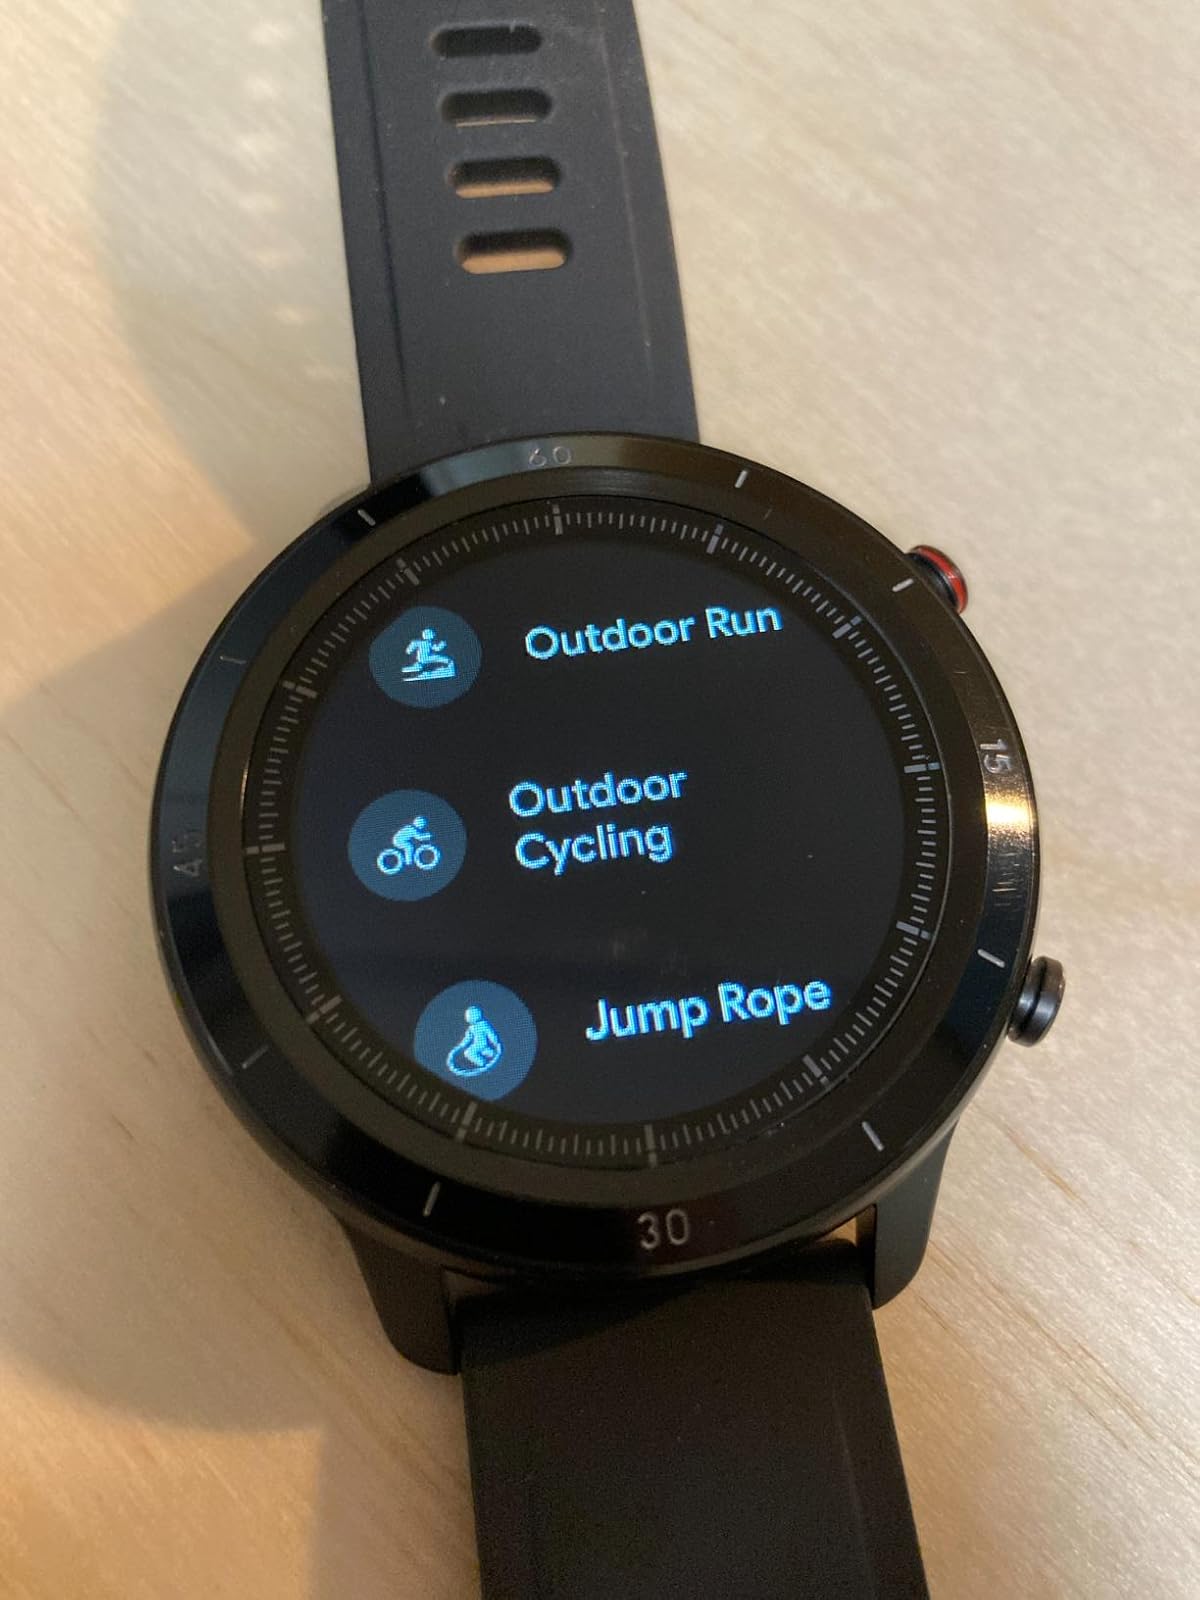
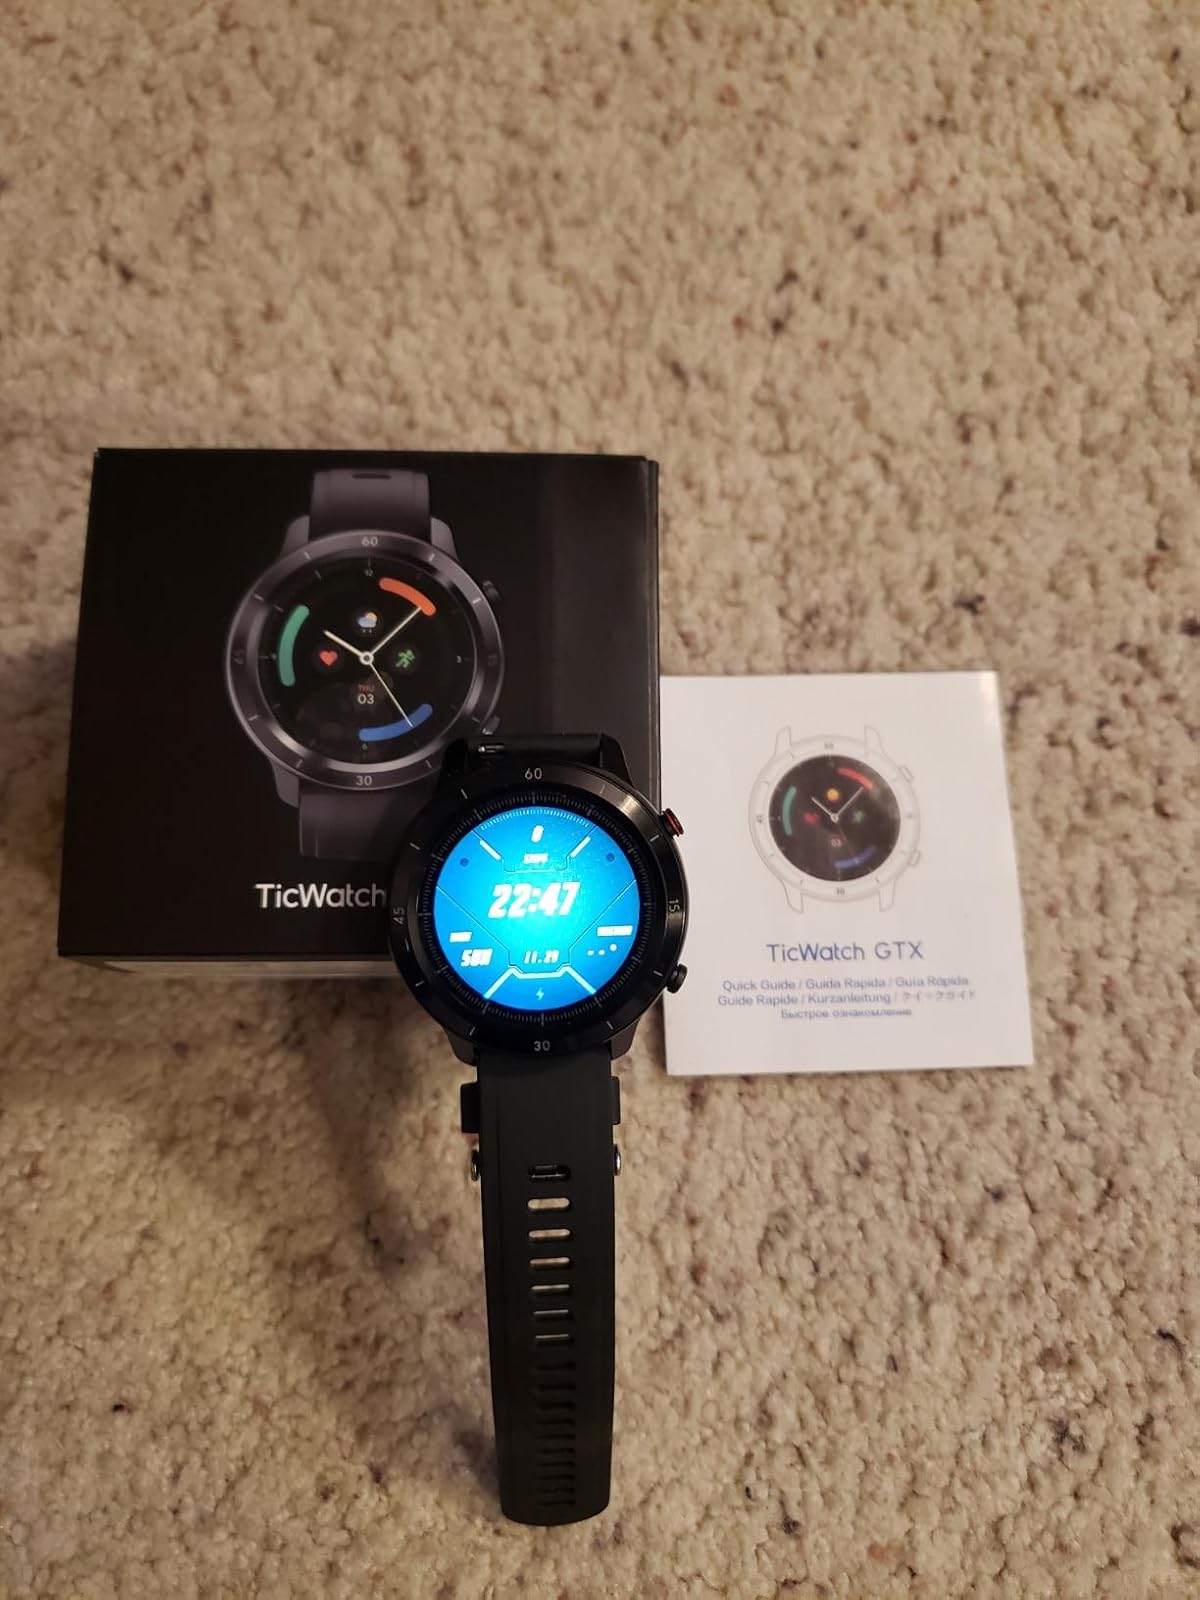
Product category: smartwatch
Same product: yes